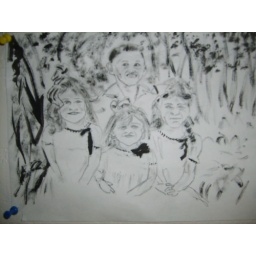
From an old black &amp;amp; white pic done in watercolor on paper.